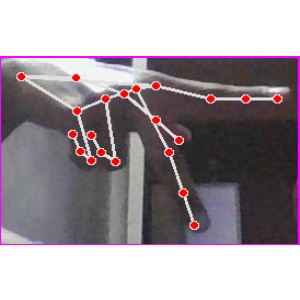
अक्षर: प